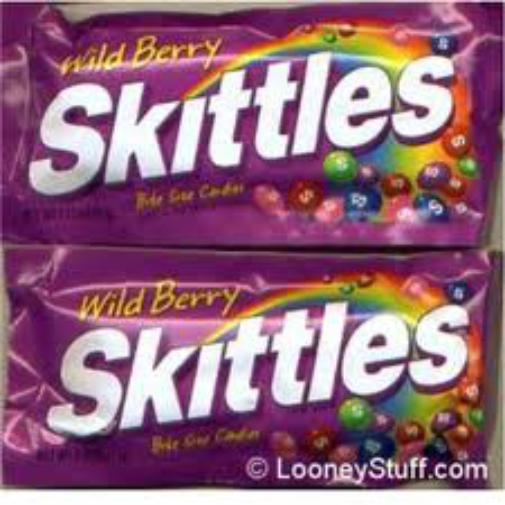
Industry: Food